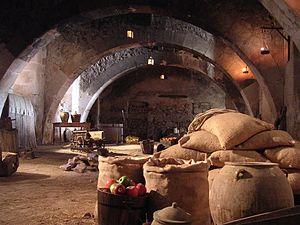
Ancienne réserve du monastère cistercien de Santa María de Huerta dans la Province de Soria en Espagne."
L'ordre cistercien est un ordre monastique de droit pontifical.
Les réserves de céréales constituent un élément vital pour la survie des groupes humains. Apparue aux environs de la révolution néolithique, la maîtrise du stockage des céréales est essentielle dans l'organisation de la plupart des sociétés car elle est impliquée dans trois activités humaines majeures :